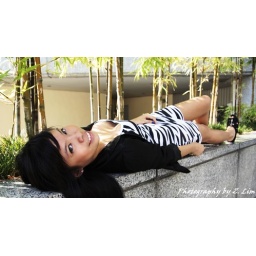
Asian girl in zebra print dress